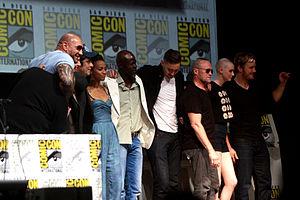
Les Gardiens de la Galaxie est un film de super-héros américain réalisé par James Gunn, sorti en 2014.